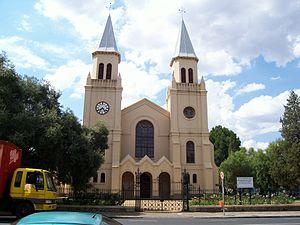
Bloemfontein est une ville d'Afrique du Sud et traditionnellement la capitale judiciaire du pays depuis 1910 jusqu'à l'instauration de la Cour constitutionnelle d'Afrique du Sud, à Johannesbourg. Elle fut également la capitale de la république boer de l'État libre d'Orange de 1854 à 1902, celle de la colonie de la rivière Orange de 1902 à 1910 puis le chef-lieu de la province de l'état libre d'Orange au sein du dominion de l'union de l'Afrique du Sud et de la république d'Afrique du Sud.